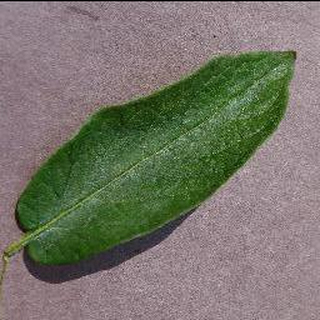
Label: healthy_potato